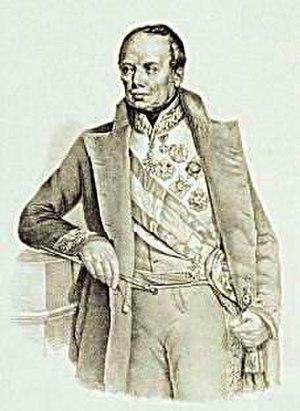
L'histoire de Vérone s'étend de l'installation du premier habitat, probablement néolithique, sur le mont Saint-Pierre, jusqu'à nos jours. Les monuments, les rues, les ponts et les places de la ville témoignent de cette histoire ancienne, ainsi que le sous-sol qui recèle les ruines et les traces des antiques civilisations.
Les cinq journées de Milan est l'expression qui désigne la révolution que connaît Milan dans le prolongement du Printemps des peuples et qui commence le 18 mars 1848 contre l'autorité de l'Empire d'Autriche. Milan est alors une des capitales du royaume lombardo-vénitien. Les impériaux qualifient ces événements de guerre civile tandis que les Milanais parlent de mouvement de libération face à une occupation étrangère.
L'armistice Salasco est signé le 9 août 1848 à Vigevano entre le général piémontais Carlo Canera di Salasco et par le général autrichien Heinrich von Hess. Il met fin à la première phase de la première guerre d'indépendance.
La bataille de Pastrengo est un épisode de la première guerre d'indépendance italienne. Elle se déroule le 30 avril 1848 lorsque le roi de Sardaigne, Charles-Albert, lance le IIᵉ corps d'armée de l'armée sarde à l'assaut des positions que l'armée autrichienne du feld-maréchal Joseph Radetzky occupe sur la rive droite de l'Adige au nord de Vérone.